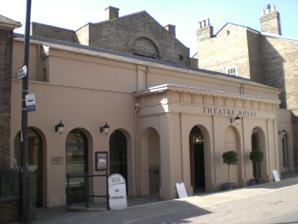
Building: Theatre Royal, Bury St Edmunds
Country: United Kingdom
Year built: 1819
Regency theatre in Bury St. Edmunds, Suffolk, England Theatre Royal Theatre Royal, Bury St Edmunds exterior Address Westgate Street Bury St Edmunds England Coordinates 52°14′26″N 0°43′02″E / 52.2406°N 0.7172°E / 52.2406; 0.7172 Owner Greene King Designation Listed Building Grade I Capacity 360 Current use Theatre Construction Opened 1819 Renovated 2005 -2007 Architect William Wilkins Website http://www.theatreroyal.org/ The Theatre Royal , formerly the New Theatre , is a restored Regency theatre in Bury St. Edmunds , Suffolk , England . The building is one of eight Grade I listed theatres in the United Kingdom, and is the only working theatre operated under the auspices of the National Trust . It is considered to be one of the most perfect examples of Regency theatres in Britain. The theatre presents a diverse programme of drama, music and stand-up comedy. It regularly produces its own work which tours nationally, recent productions include Torben Bett's Invincible in the summer of 2016 and, in early 2017, an adaptation of Jane Austen's Northanger Abbey. The Theatre Royal is currently a member of the pioneering Black Theatre Live partnership, a consortium of eight UK theatres committed to effecting change nationally for BAME touring through a three-year programme of national touring, structural support and audience development. History The New Theatre Playbill, 1821 The Theatre Royal was opened by its proprietor and architect William Wilkins on 11 October 1819 as the "New Theatre". It  was one of the most elegant, sophisticated and up-to-date playhouses of its age. The fact that it has survived, without significant alteration, into our time is a miracle and it is now one of only three buildings to give the experience of theatre-going in pre-Victorian Britain. Wilkins was an architect of national repute, responsible for, amongst other buildings, the National Gallery in London and Downing College, Cambridge . As the proprietor of the Norwich Theatre Circuit , he employed a small company of players to undertake an annual tour of six theatres: Yarmouth , Ipswich , Cambridge , Bury St Edmunds , Colchester and King's Lynn . Each was open for just one or two short seasons during the year. The Bury theatre opened for the Great Fair in early October to mid-November and was only available for special events at other times of the year. At that time, it would certainly have enjoyed large audiences particularly as the local community would not have been able to travel far for entertainment, until the arrival of the railway in the 1840s. W. S. Penley as the first Charley's Aunt , Donna Lucia d'Alvadorez, performed at the Theatre Royal, Bury St Edmunds, in 1892. The Norwich comedians were disbanded in 1843 and at Bury there followed more than half a century of economic difficulty and theatrical gloom. This was alleviated briefly in 1892 when the world premiere of Charley's Aunt was staged at the theatre. The theatre closed in 1903 but was reopened in 1906 when alterations to the building were made by the architect Bertie Crewe . Greene King , the local brewery , purchased the freehold , which it still owns, in 1920. However, in 1925, in the face of overwhelming competition from two new cinemas , the theatre closed once more. Greene King had struggled to keep the theatre operating and was content to use the building as a barrel store. So it remained until the 1960s when a group of local people led by Air Vice Marshal Stanley Vincent raised over £ 37,000 to restore and re-open the theatre in 1965. The building was vested in the National Trust in 1975 on a 999-year lease. The Theatre Royal is now managed as an independent working theatre by the Bury St Edmunds Theatre Management Limited. 2000s restoration In September 2005 the Theatre was closed to begin a £5.3million restoration project to restore the building to its original 1819 configuration and decorative scheme. Following an extensive research period, architects Levitt Bernstein, in collaboration with theatre staff and the National Trust, drew up plans to restore the historic building to as close to its original design as possible. Previous restorations to the building had removed the original Georgian entrances to the pit as well as its distinctive Georgian forestage. The boxes had also been removed from the dress circle and the seating layout changed throughout the building. The project restored these aspects to recreate a theatre which could provide further insight into the architecture, stage techniques and repertoire of the 18th and 19th centuries, of which little is known in comparison to theatre of other epochs. In addition to the restoration of the building the theatre's artistic team researched and re-discovered many of the lost texts of the Georgian repertoire. Under the banner of "Restoring the Repertoire" the Theatre Royal produced some of plays of the Georgian period in the now restored building. On 11 September 2007 the theatre re-opened with a production of the 1829 nautical melodrama, Black-Eyed Susan , written by Douglas Jerrold with music by Annemarie Lewis Thomas . In addition to the restoration of the main building a new, modern foyer was constructed to the side of the theatre to provide catering facilities, an additional bar and more toilets for the building. References